Louisa Humphry

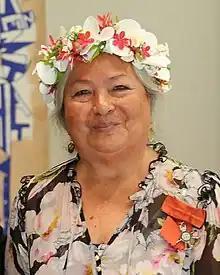
Humphry in 2022

Louisa Murdoch Humphry (born 1952) is an I-Kiribati artist and master weaver with over thirty years of experience. Humphry grew up in Kiribati and now resides in New Zealand. In 2019, her work was recognised with a Pacific Heritage Artist Award alongside Kiribati artist Kaetaeta Watson at the Arts Pasifika Awards. In 2021, she was appointed an honorary Member of the New Zealand Order of Merit, for services to the Kiribati community and culture.